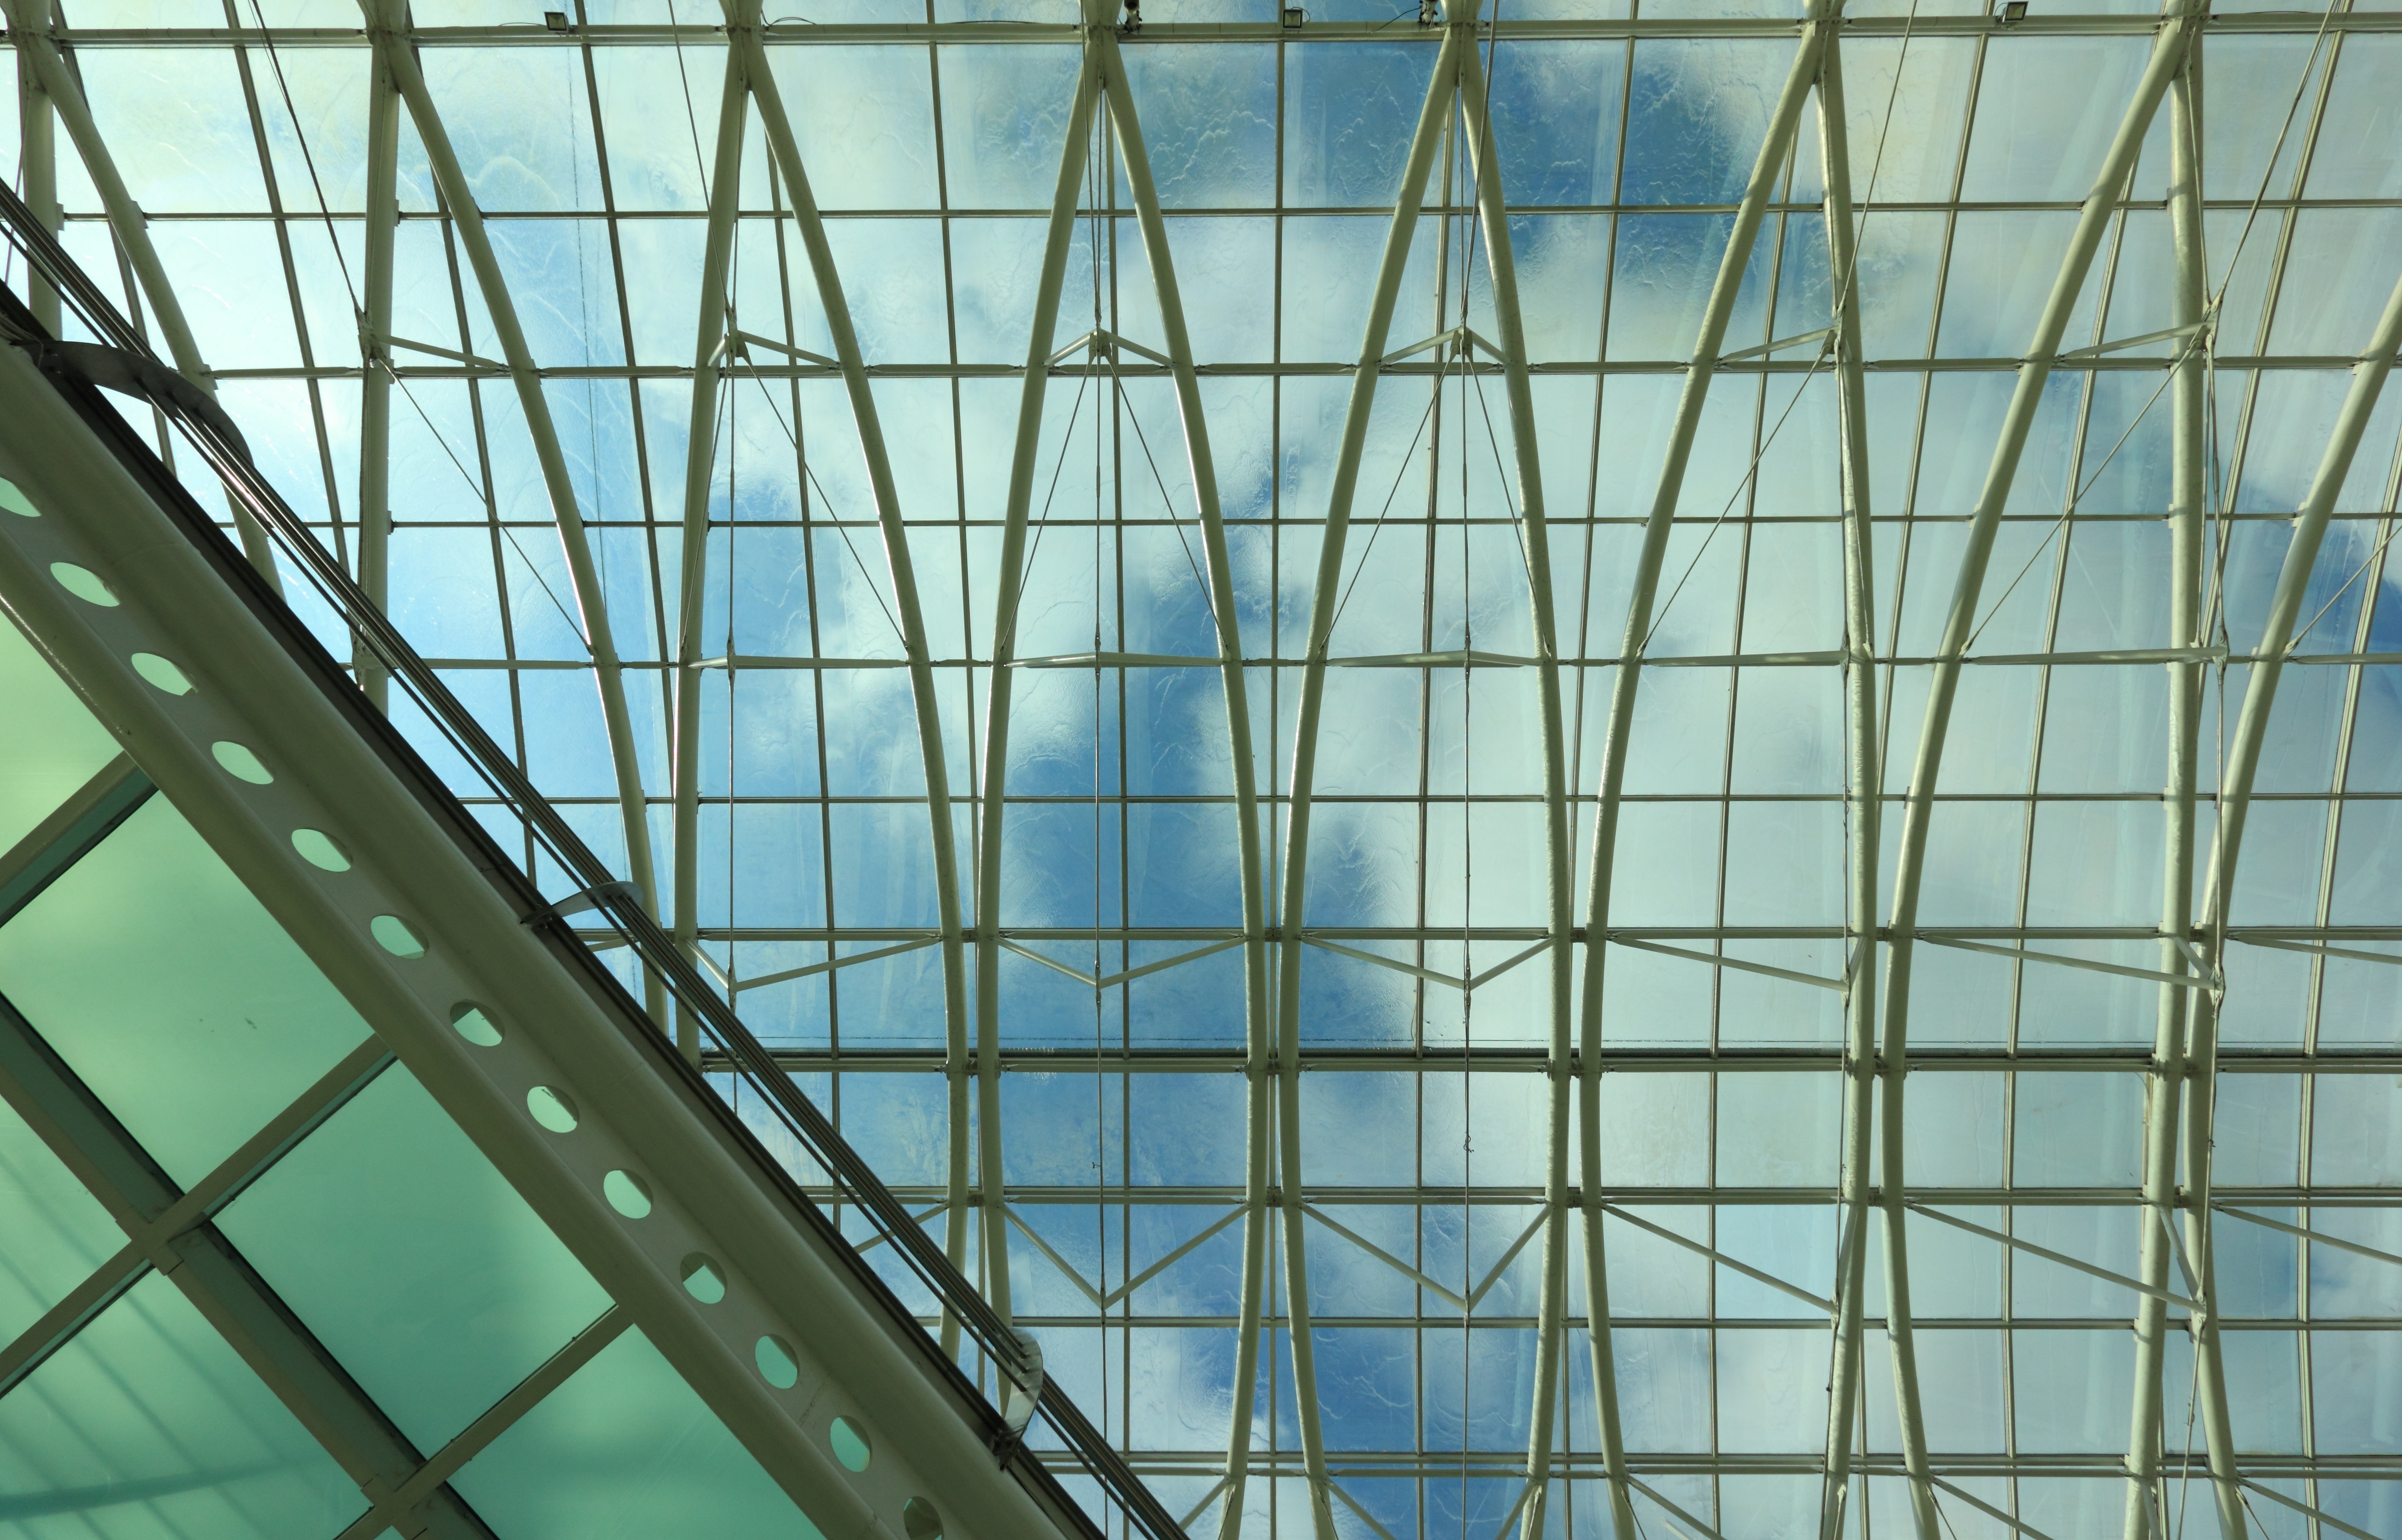
architecture, structure, sky, bridge, window, glass, roof, building, steel, daytime, pattern, line, green, landmark, facade, shopping, cool image, symmetry, portugal, angle, mall, tourist attraction, cool photo, lisbon, daylighting, vasco da gama, expo area